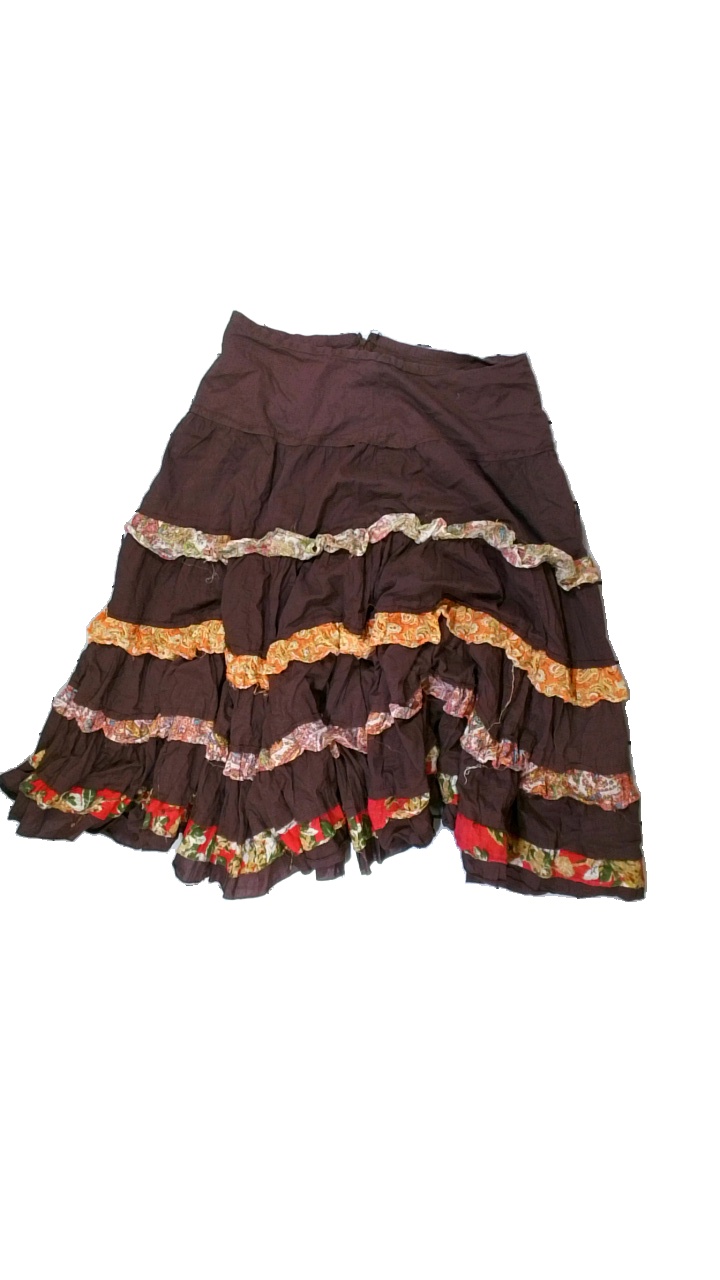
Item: Skirt (Ladies)
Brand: Blammo
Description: Brown skirt with multicolored details from Blammo, size S. Poor condition.
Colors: Brown, Red, Orange, Multicolor
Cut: Regular
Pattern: Other
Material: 100% cott
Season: Summer
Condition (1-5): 2
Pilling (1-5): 5
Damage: pulled threads in several places
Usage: Recycle
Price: <50